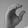
ASL letter: C